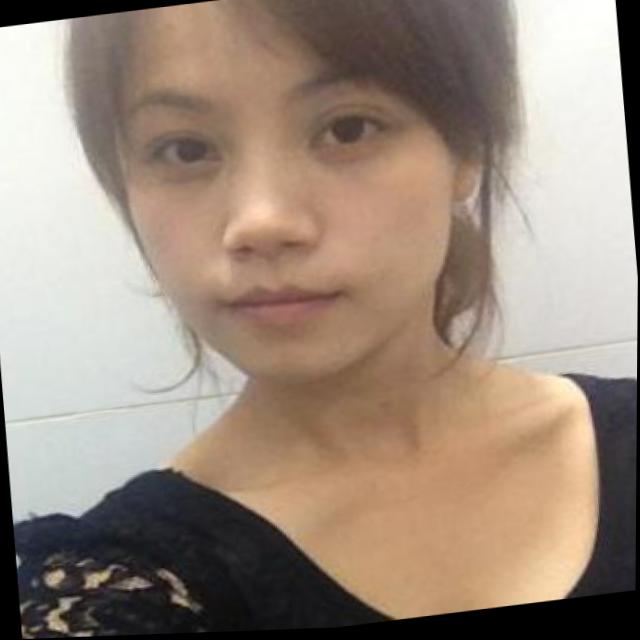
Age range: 21-44